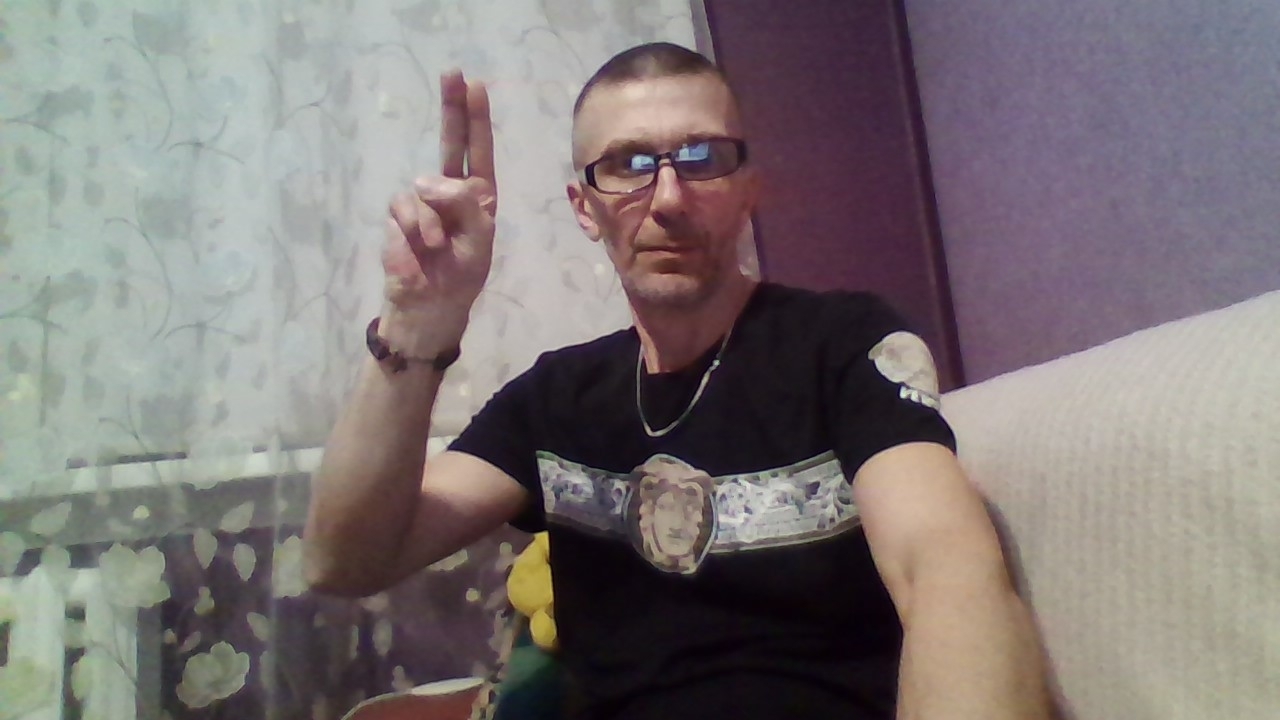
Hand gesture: two_up